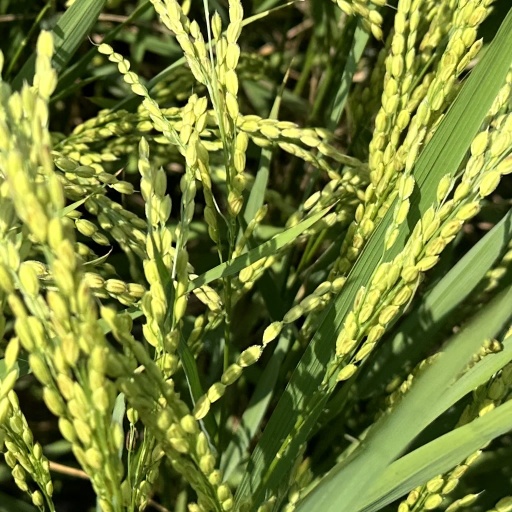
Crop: rice